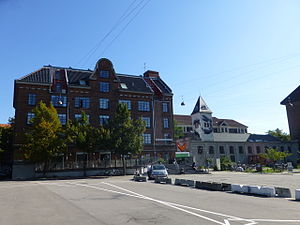
Valby Kulturhus
Valby Kulturhus.
Valby Kulturhus er et kulturhus beliggende ved Toftegårds Plads i Valby. Stedet har mere end 250.000 besøg om året.